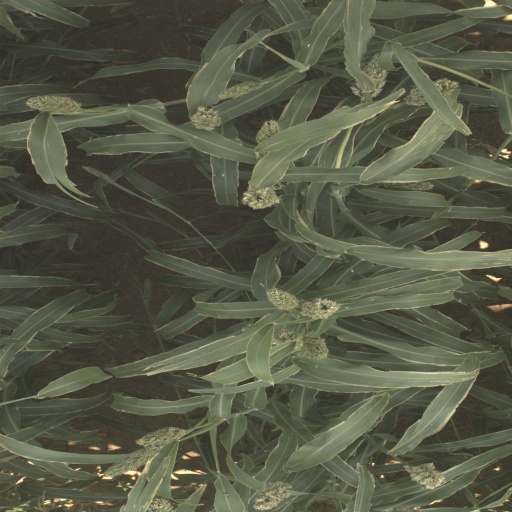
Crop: sorghum